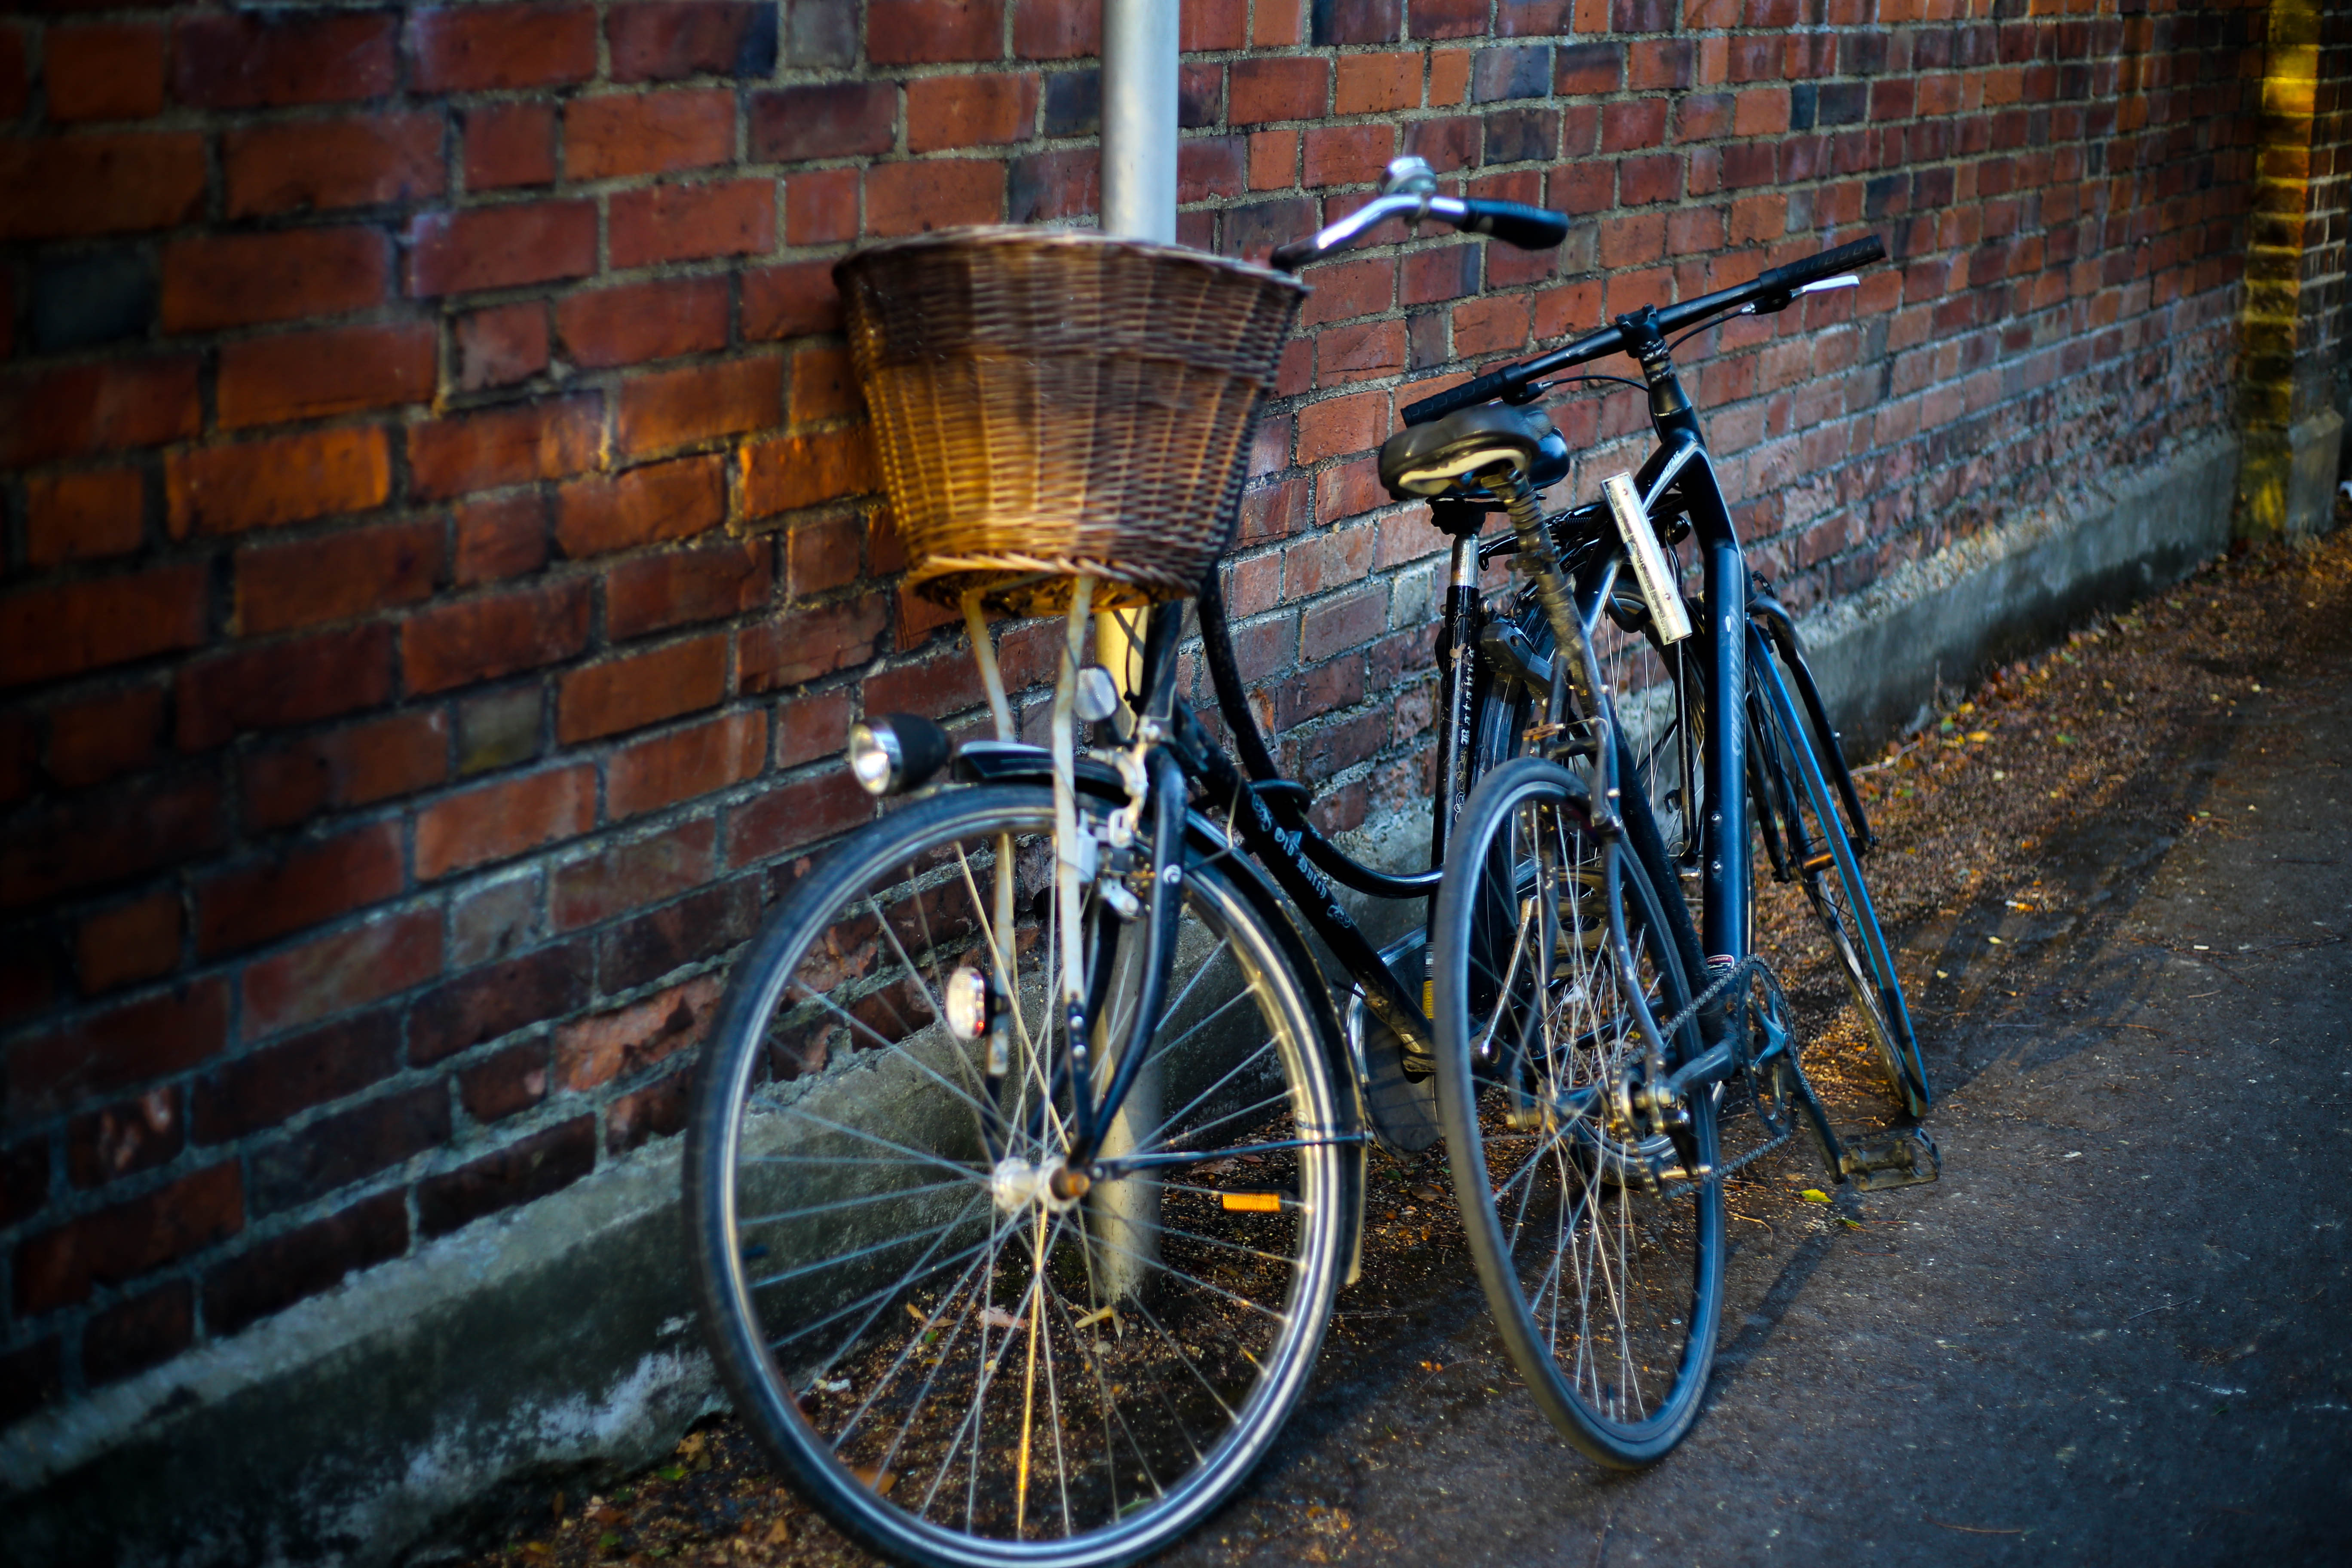
street, wheel, bicycle, pavement, vehicle, basket, lane, brick wall, sports equipment, mountain bike, cycling, bicycles, bikes, cyclo cross bicycle, road bicycle, racing bicycle